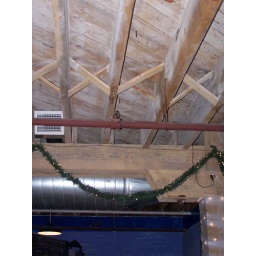
Ceiling in the water house